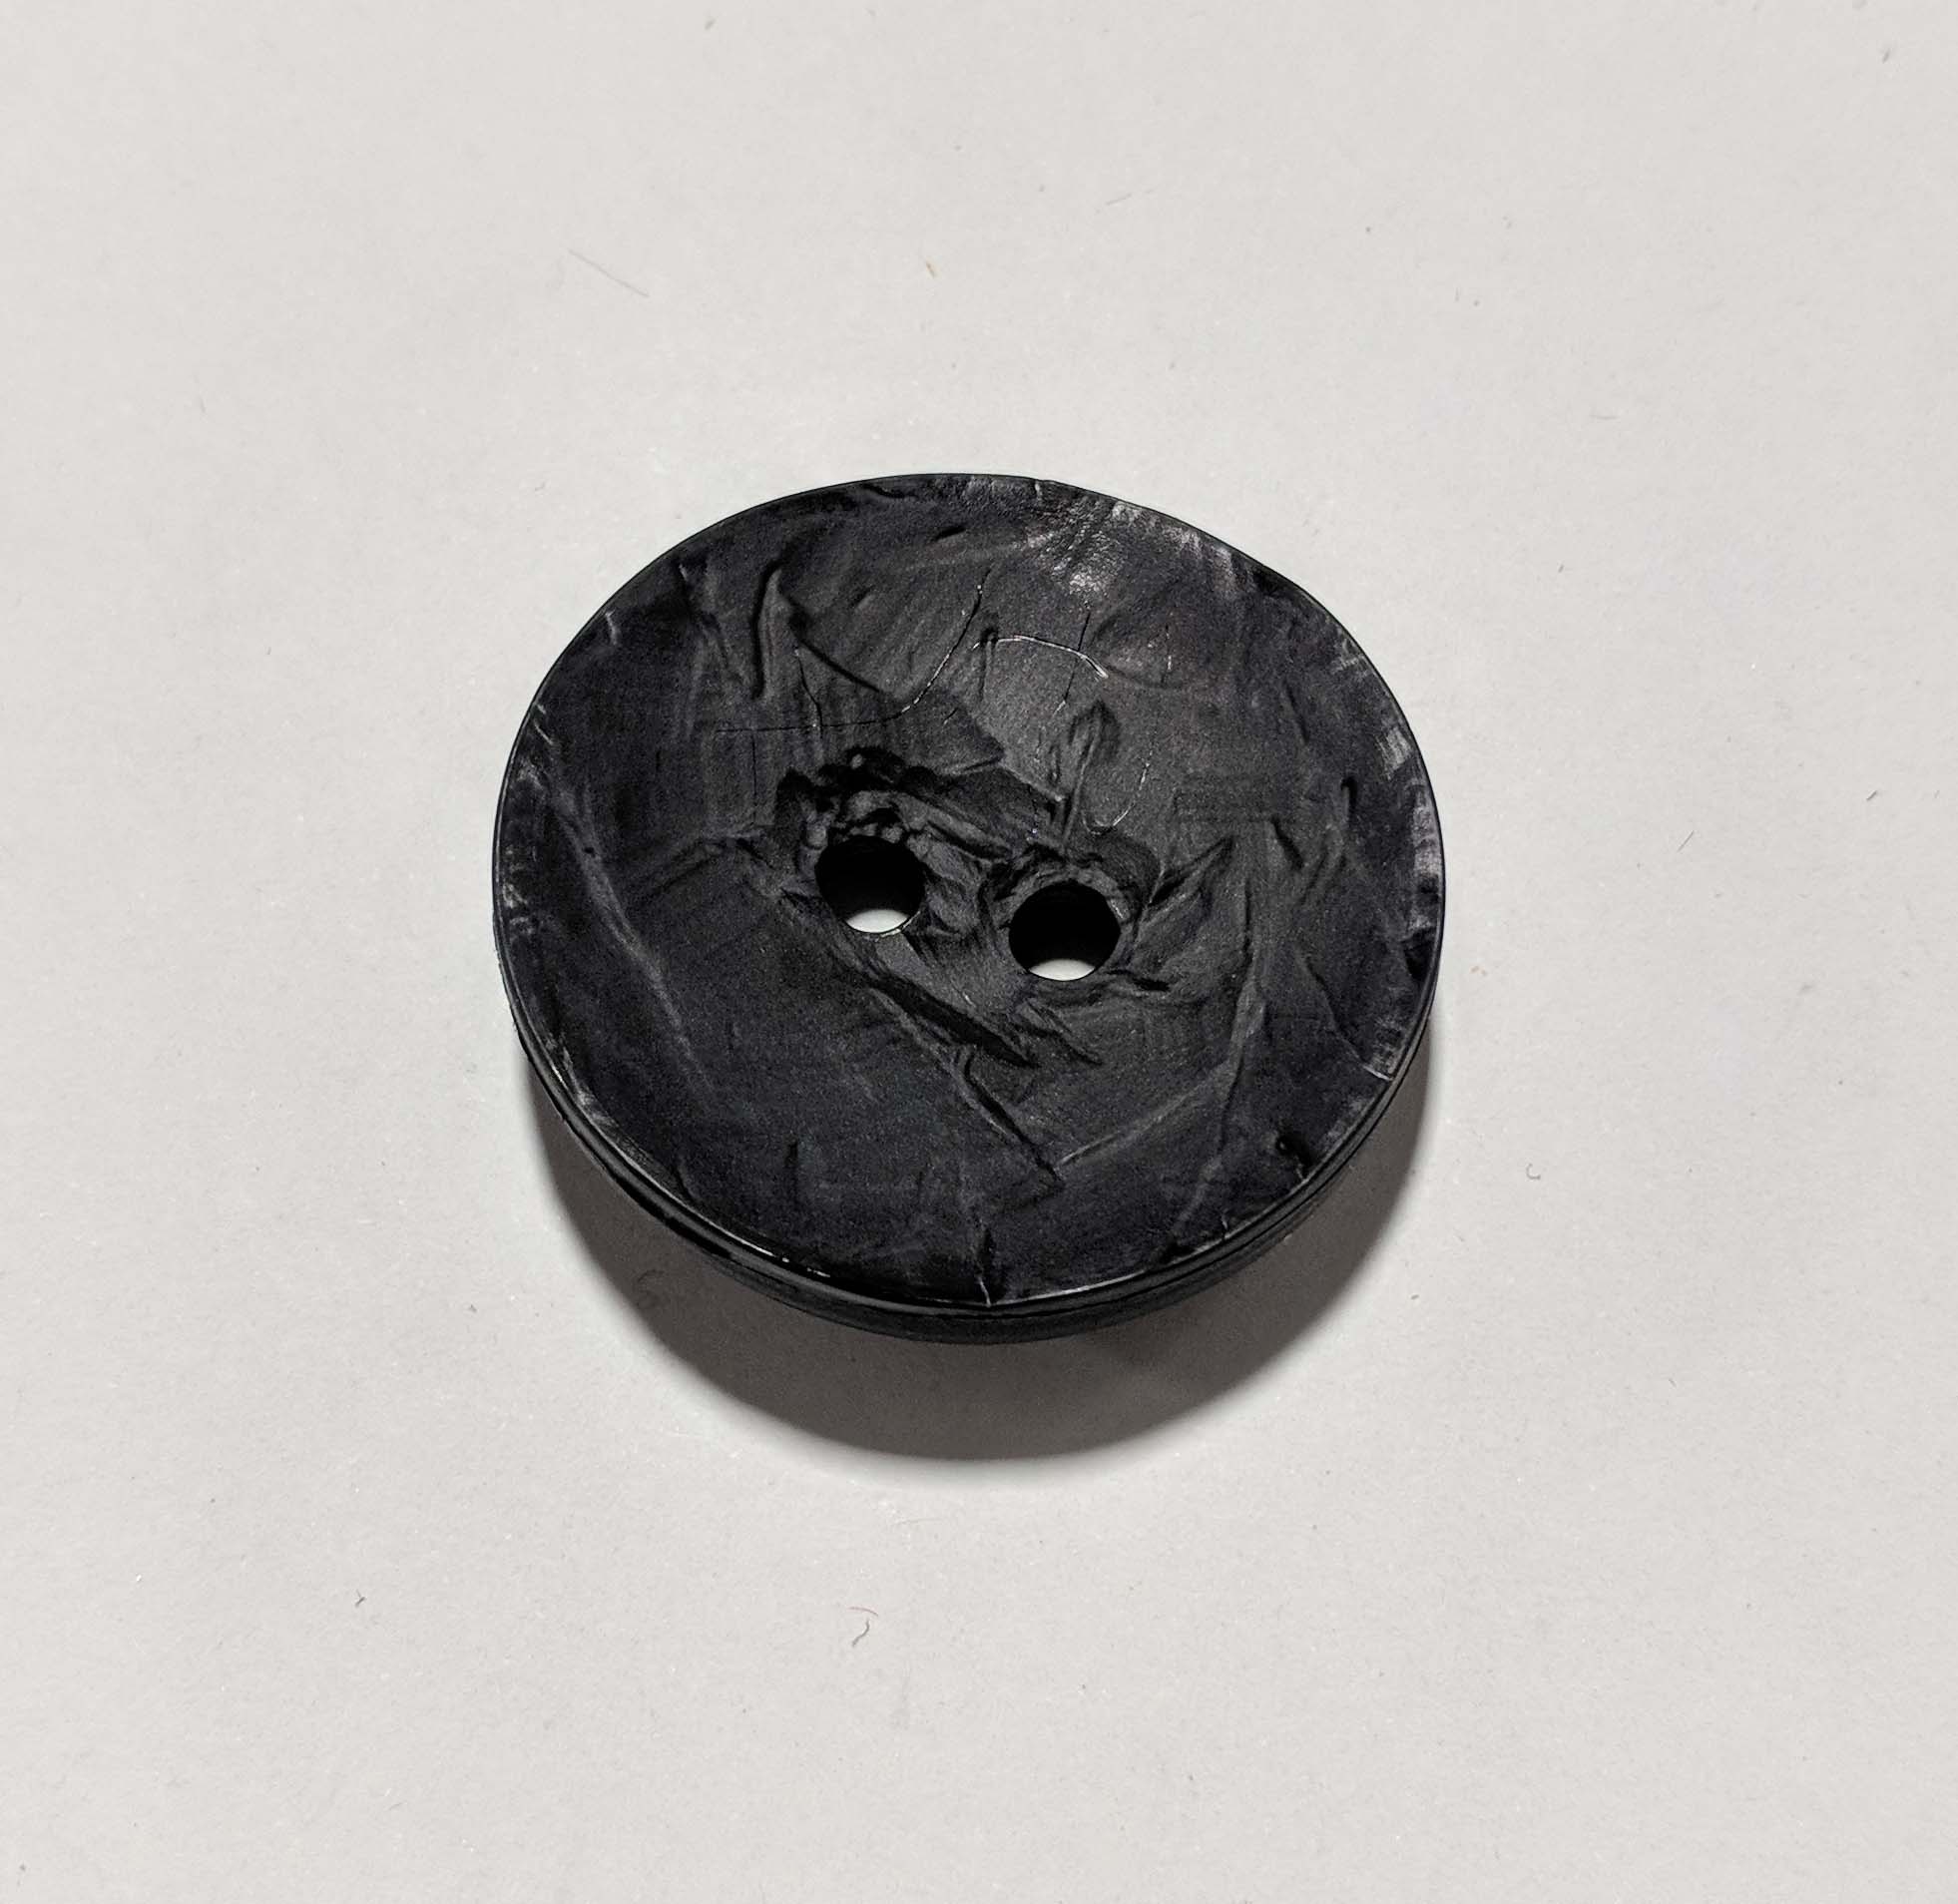
Large Round Polyamid Plastic Button - 45mm /1 3/4 inch - Dill Buttons
Washable/dry cleanable. Price is per button. Please feel free to reach out if you have any questions!
Category: Arts & Entertainment > Hobbies & Creative Arts > Arts & Crafts > Art & Crafting Materials > Craft Fasteners & Closures > Buttons & Snaps